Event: Nepal Earthquake
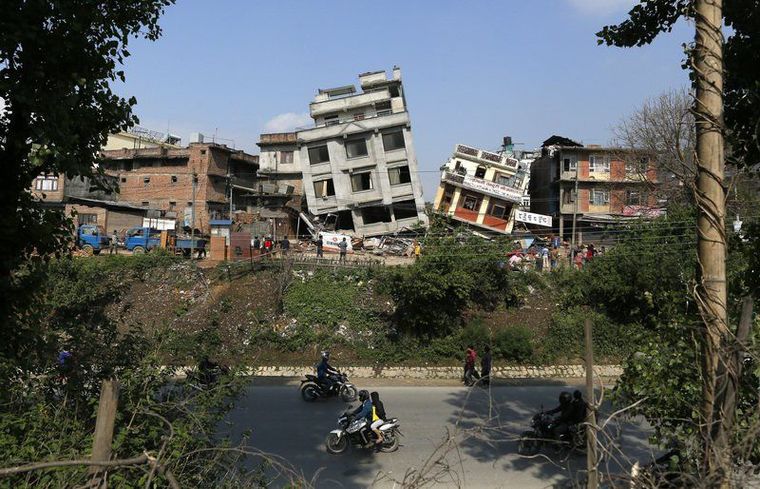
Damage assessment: damage